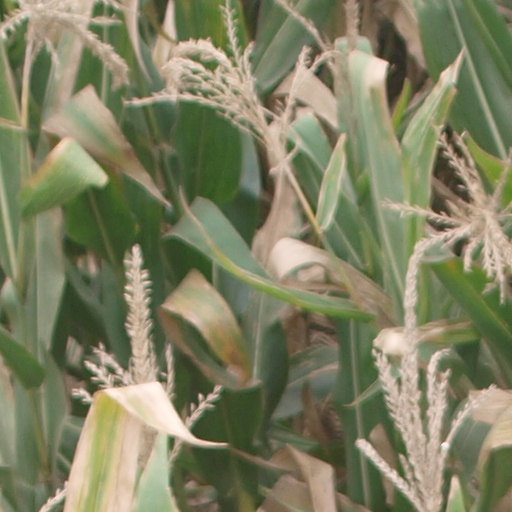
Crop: maize; corn